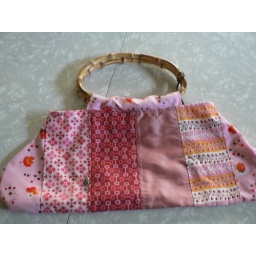
pretty in pink evelyn bag 1